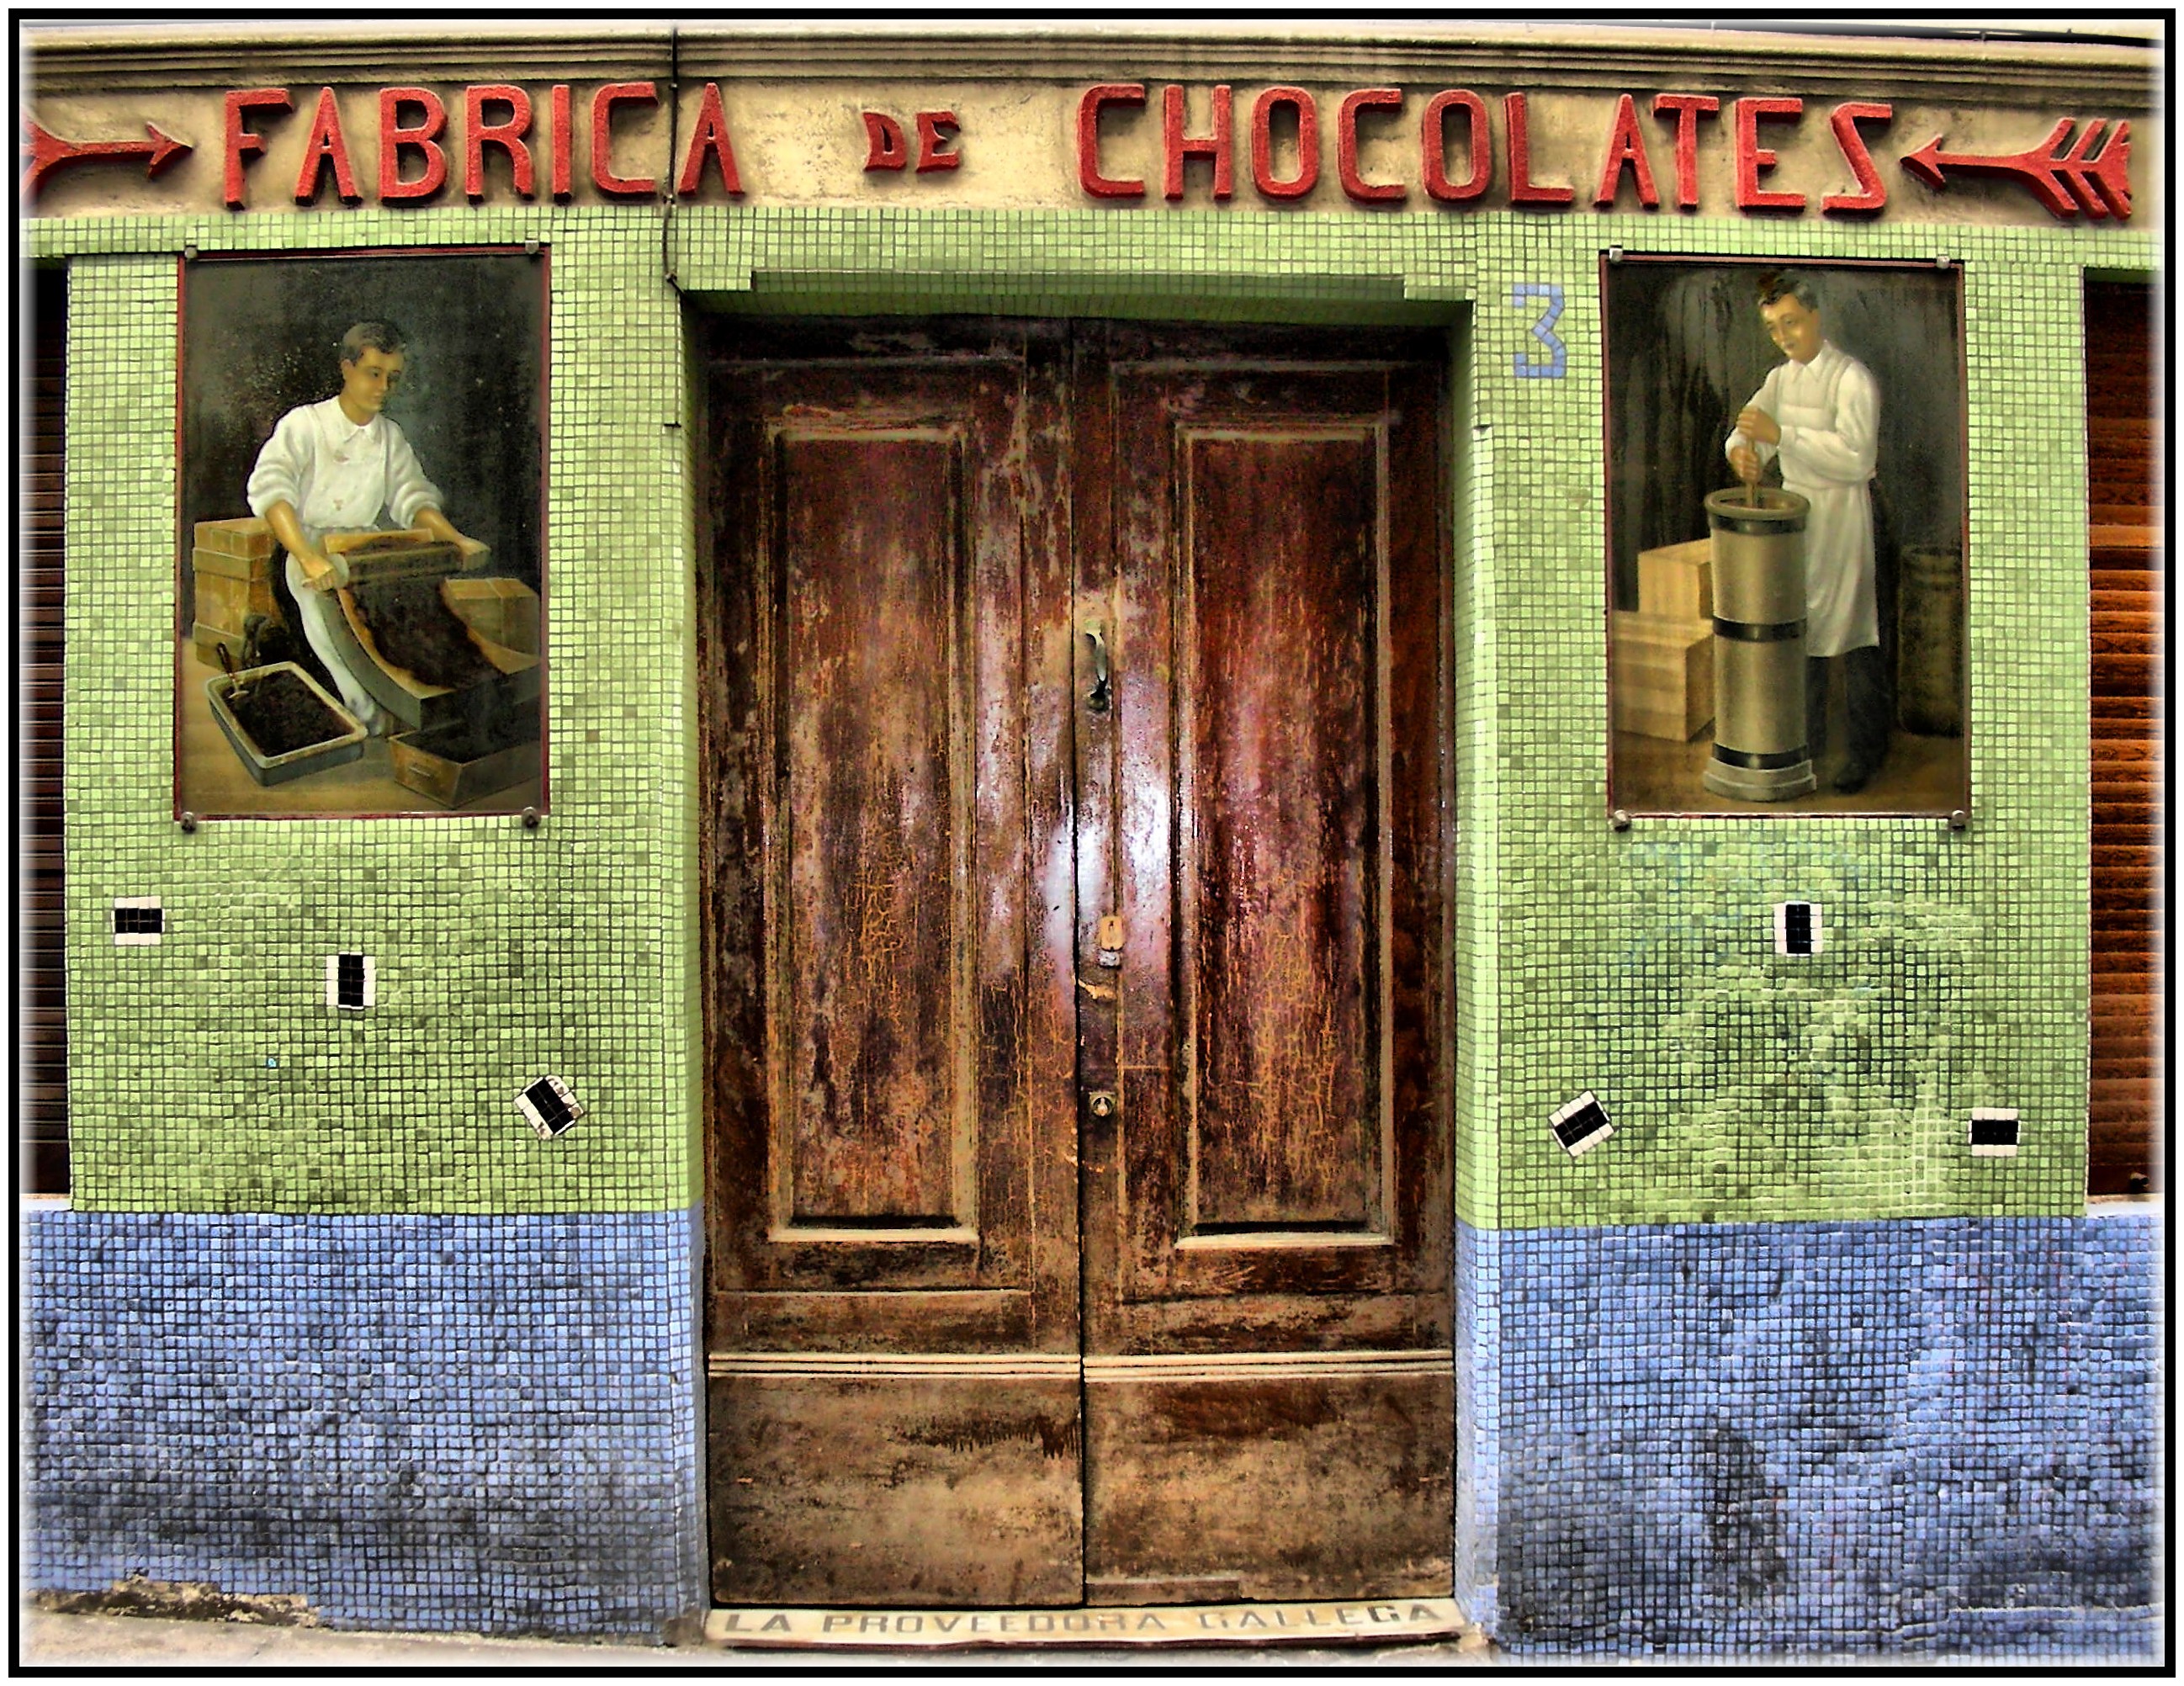
wood, facade, furniture, door, interior design, art, ancient history